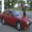
Label: automobile